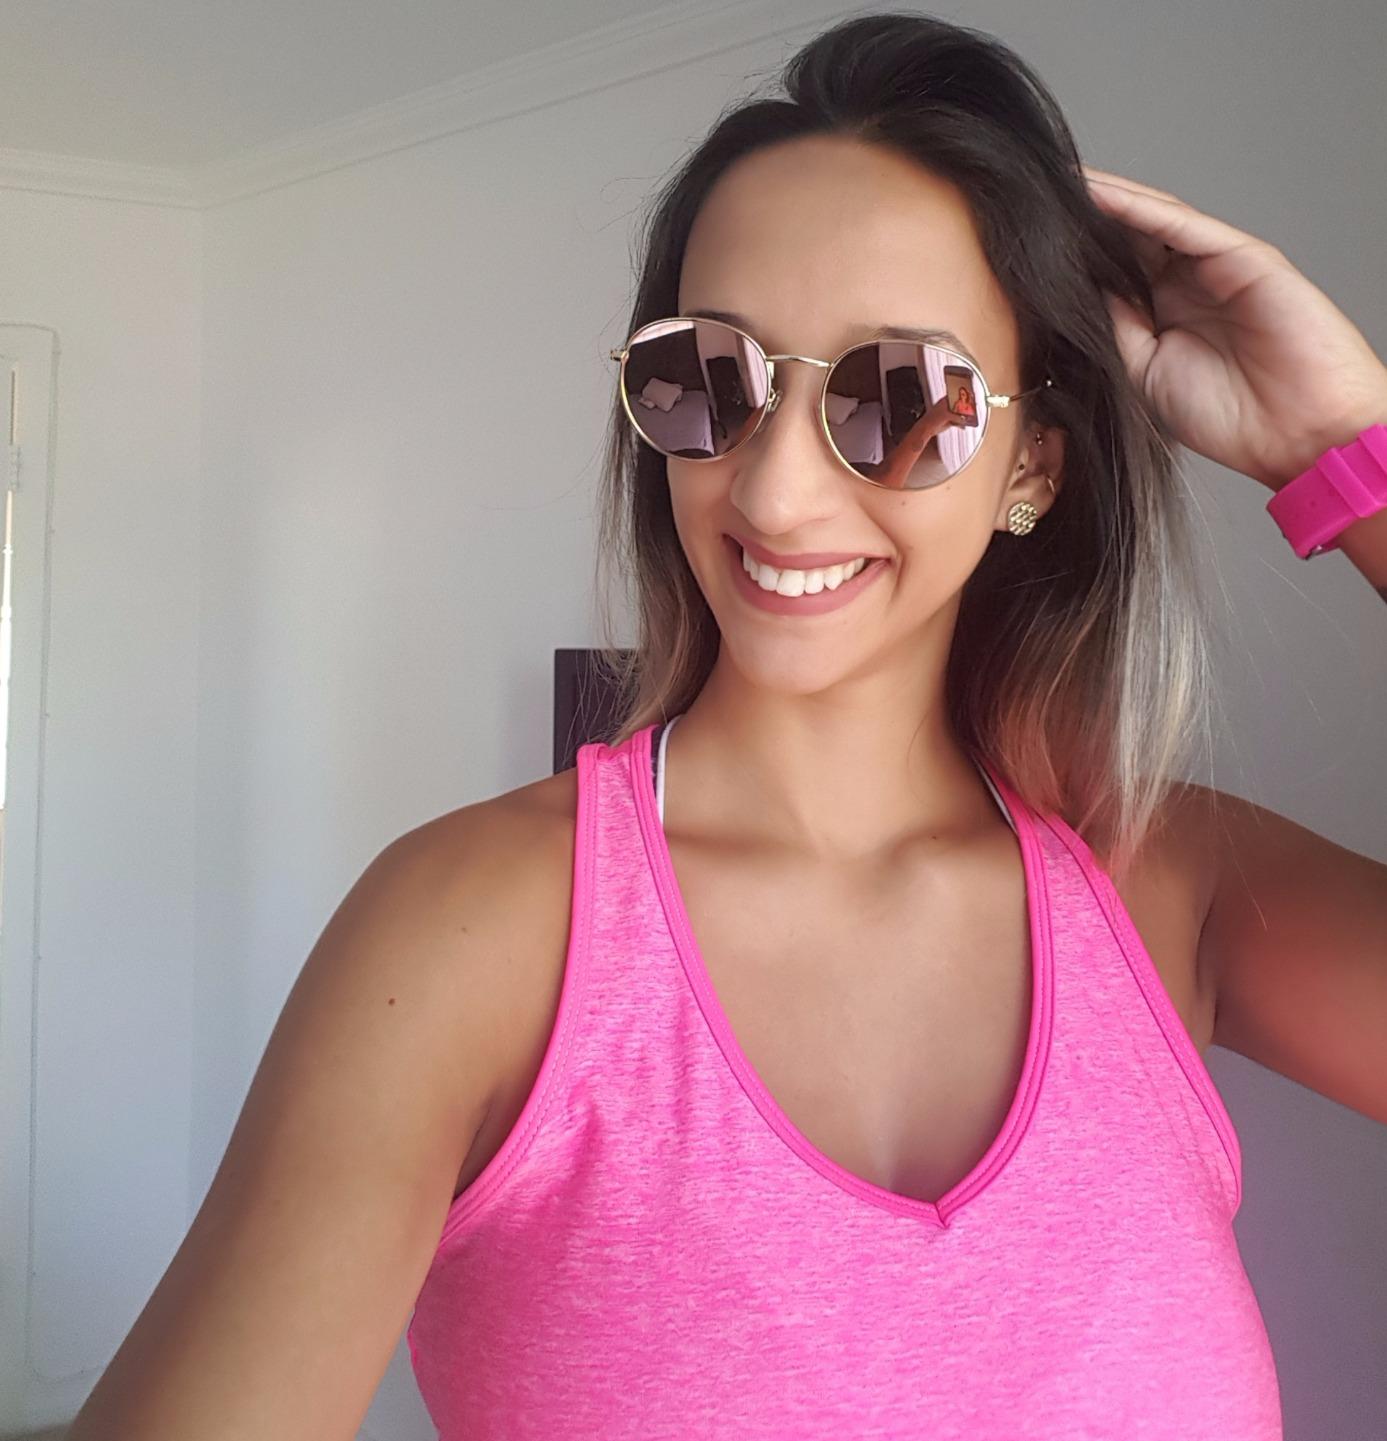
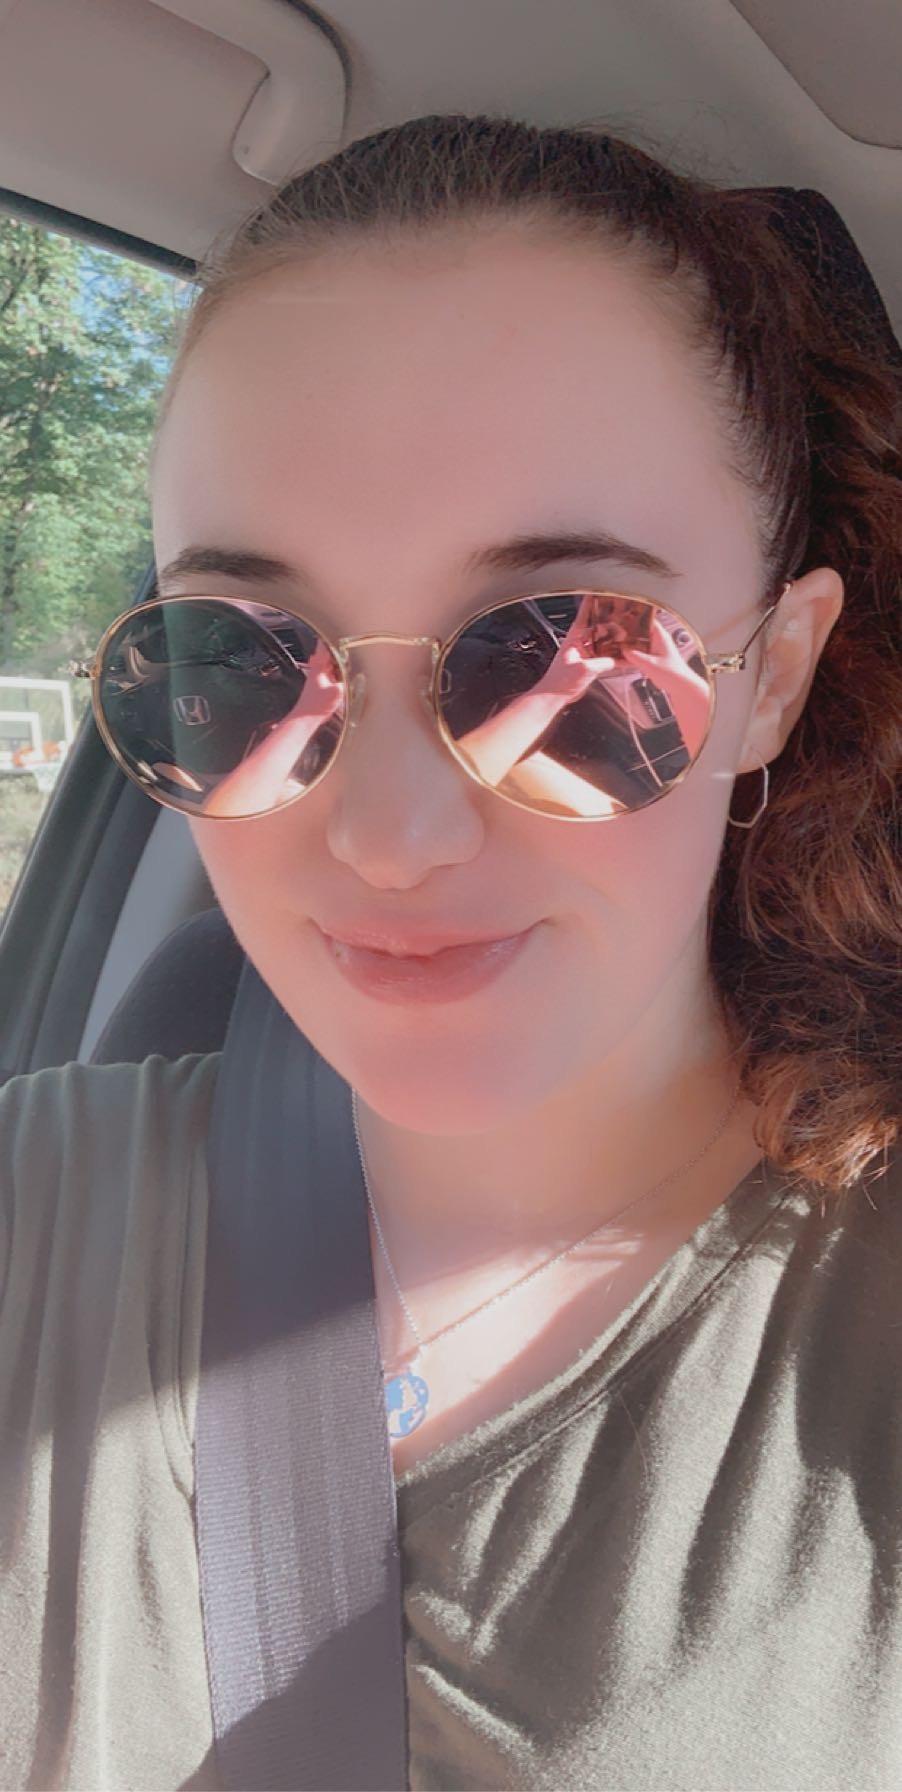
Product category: accessories_sunglasses
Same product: yes